Fawn (colour)

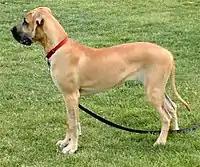
A fawn Great Dane.

Fawn is a light yellowish tan colour. It is usually used in reference to clothing, soft furnishings and bedding, as well as to a dog's coat colour. It occurs in varying shades, ranging between pale tan to pale fawn to dark deer-red.